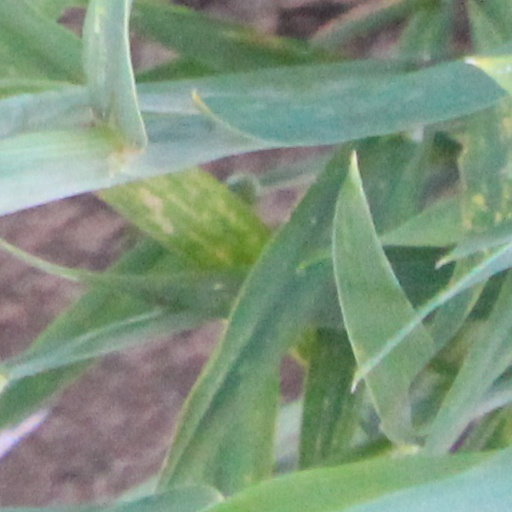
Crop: wheat